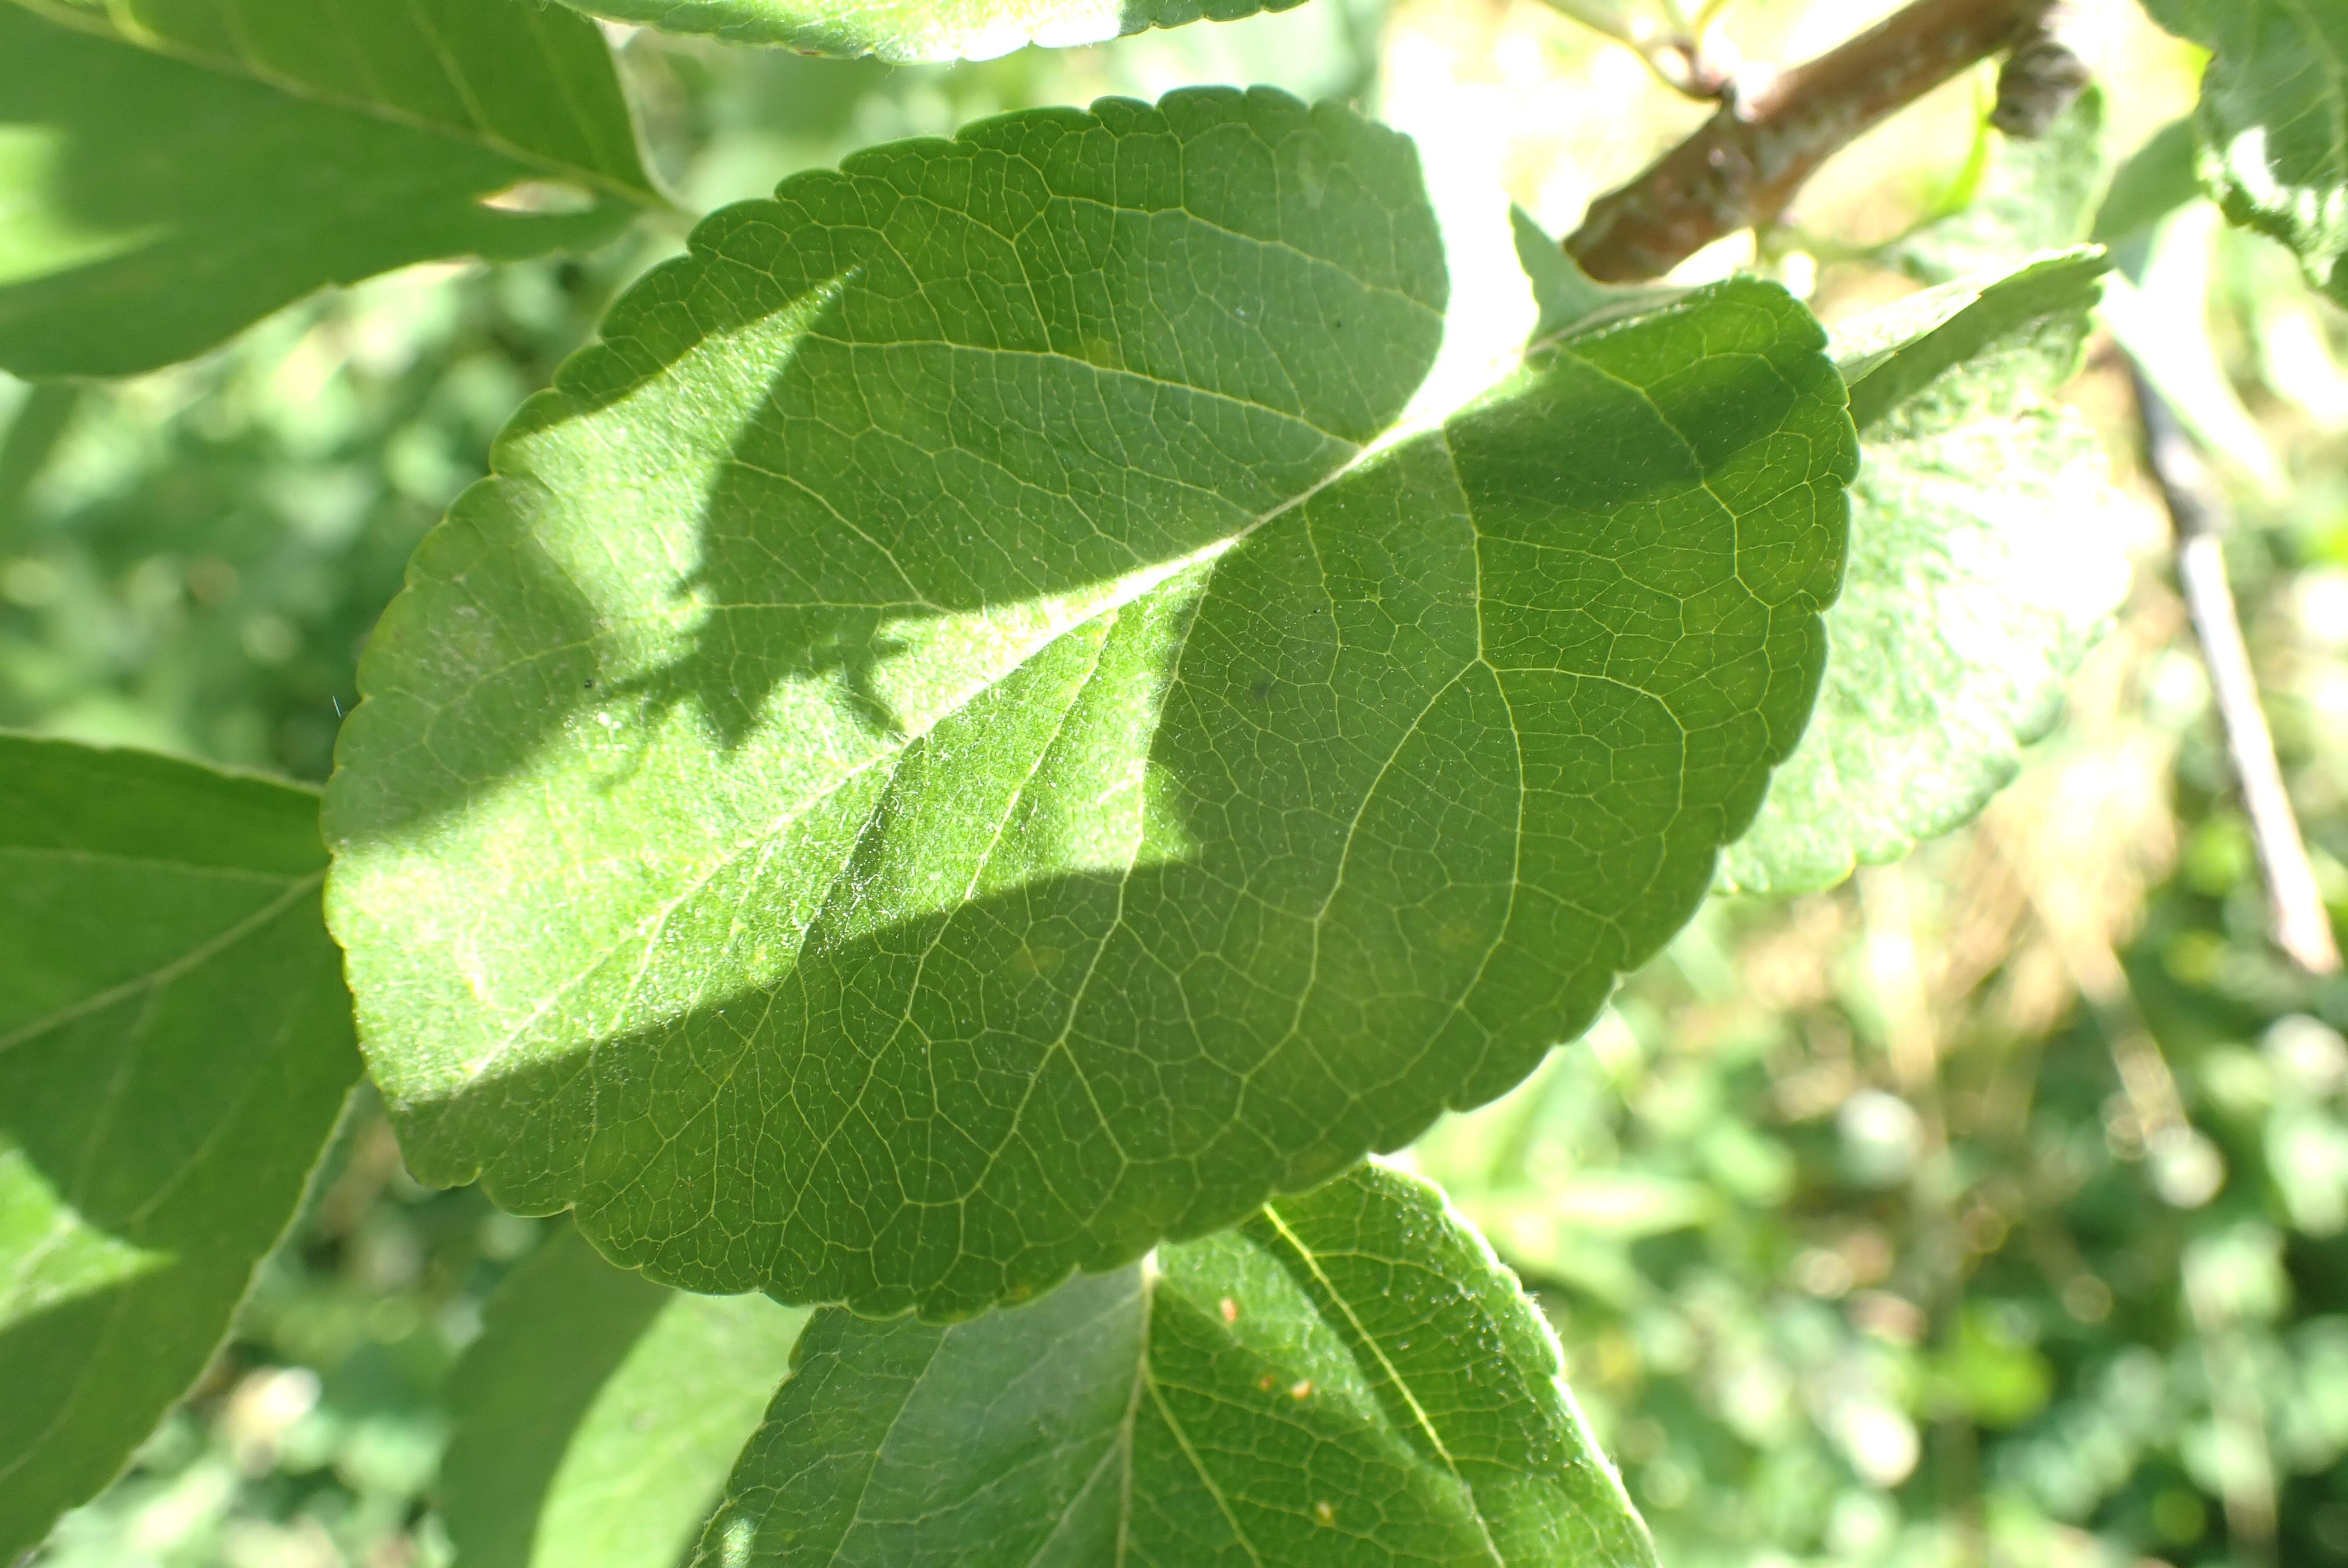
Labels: healthy